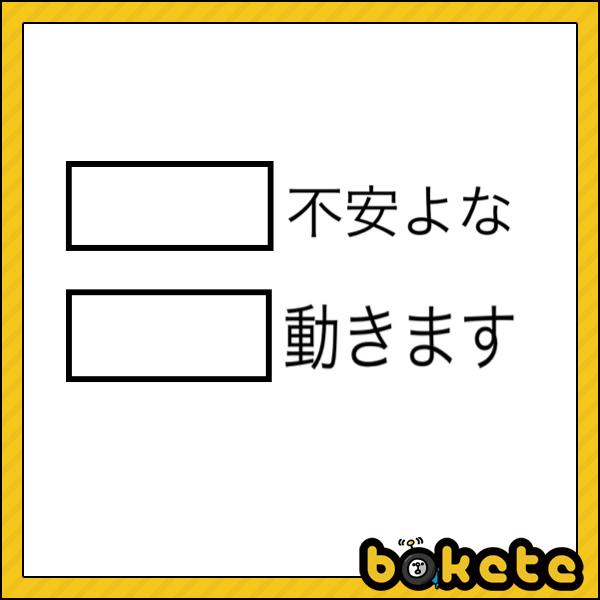
回答: ここに俺がいたら灼熱過ぎて/松岡